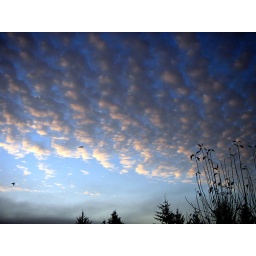
The sky and clouds in my back yard, Dec, 2005.